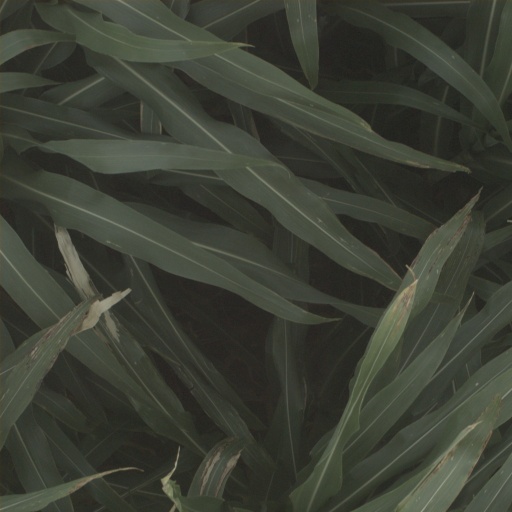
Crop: sorghum